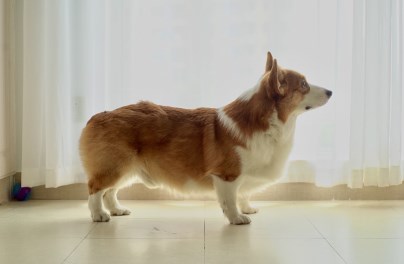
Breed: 2909-n000116-Cardigan